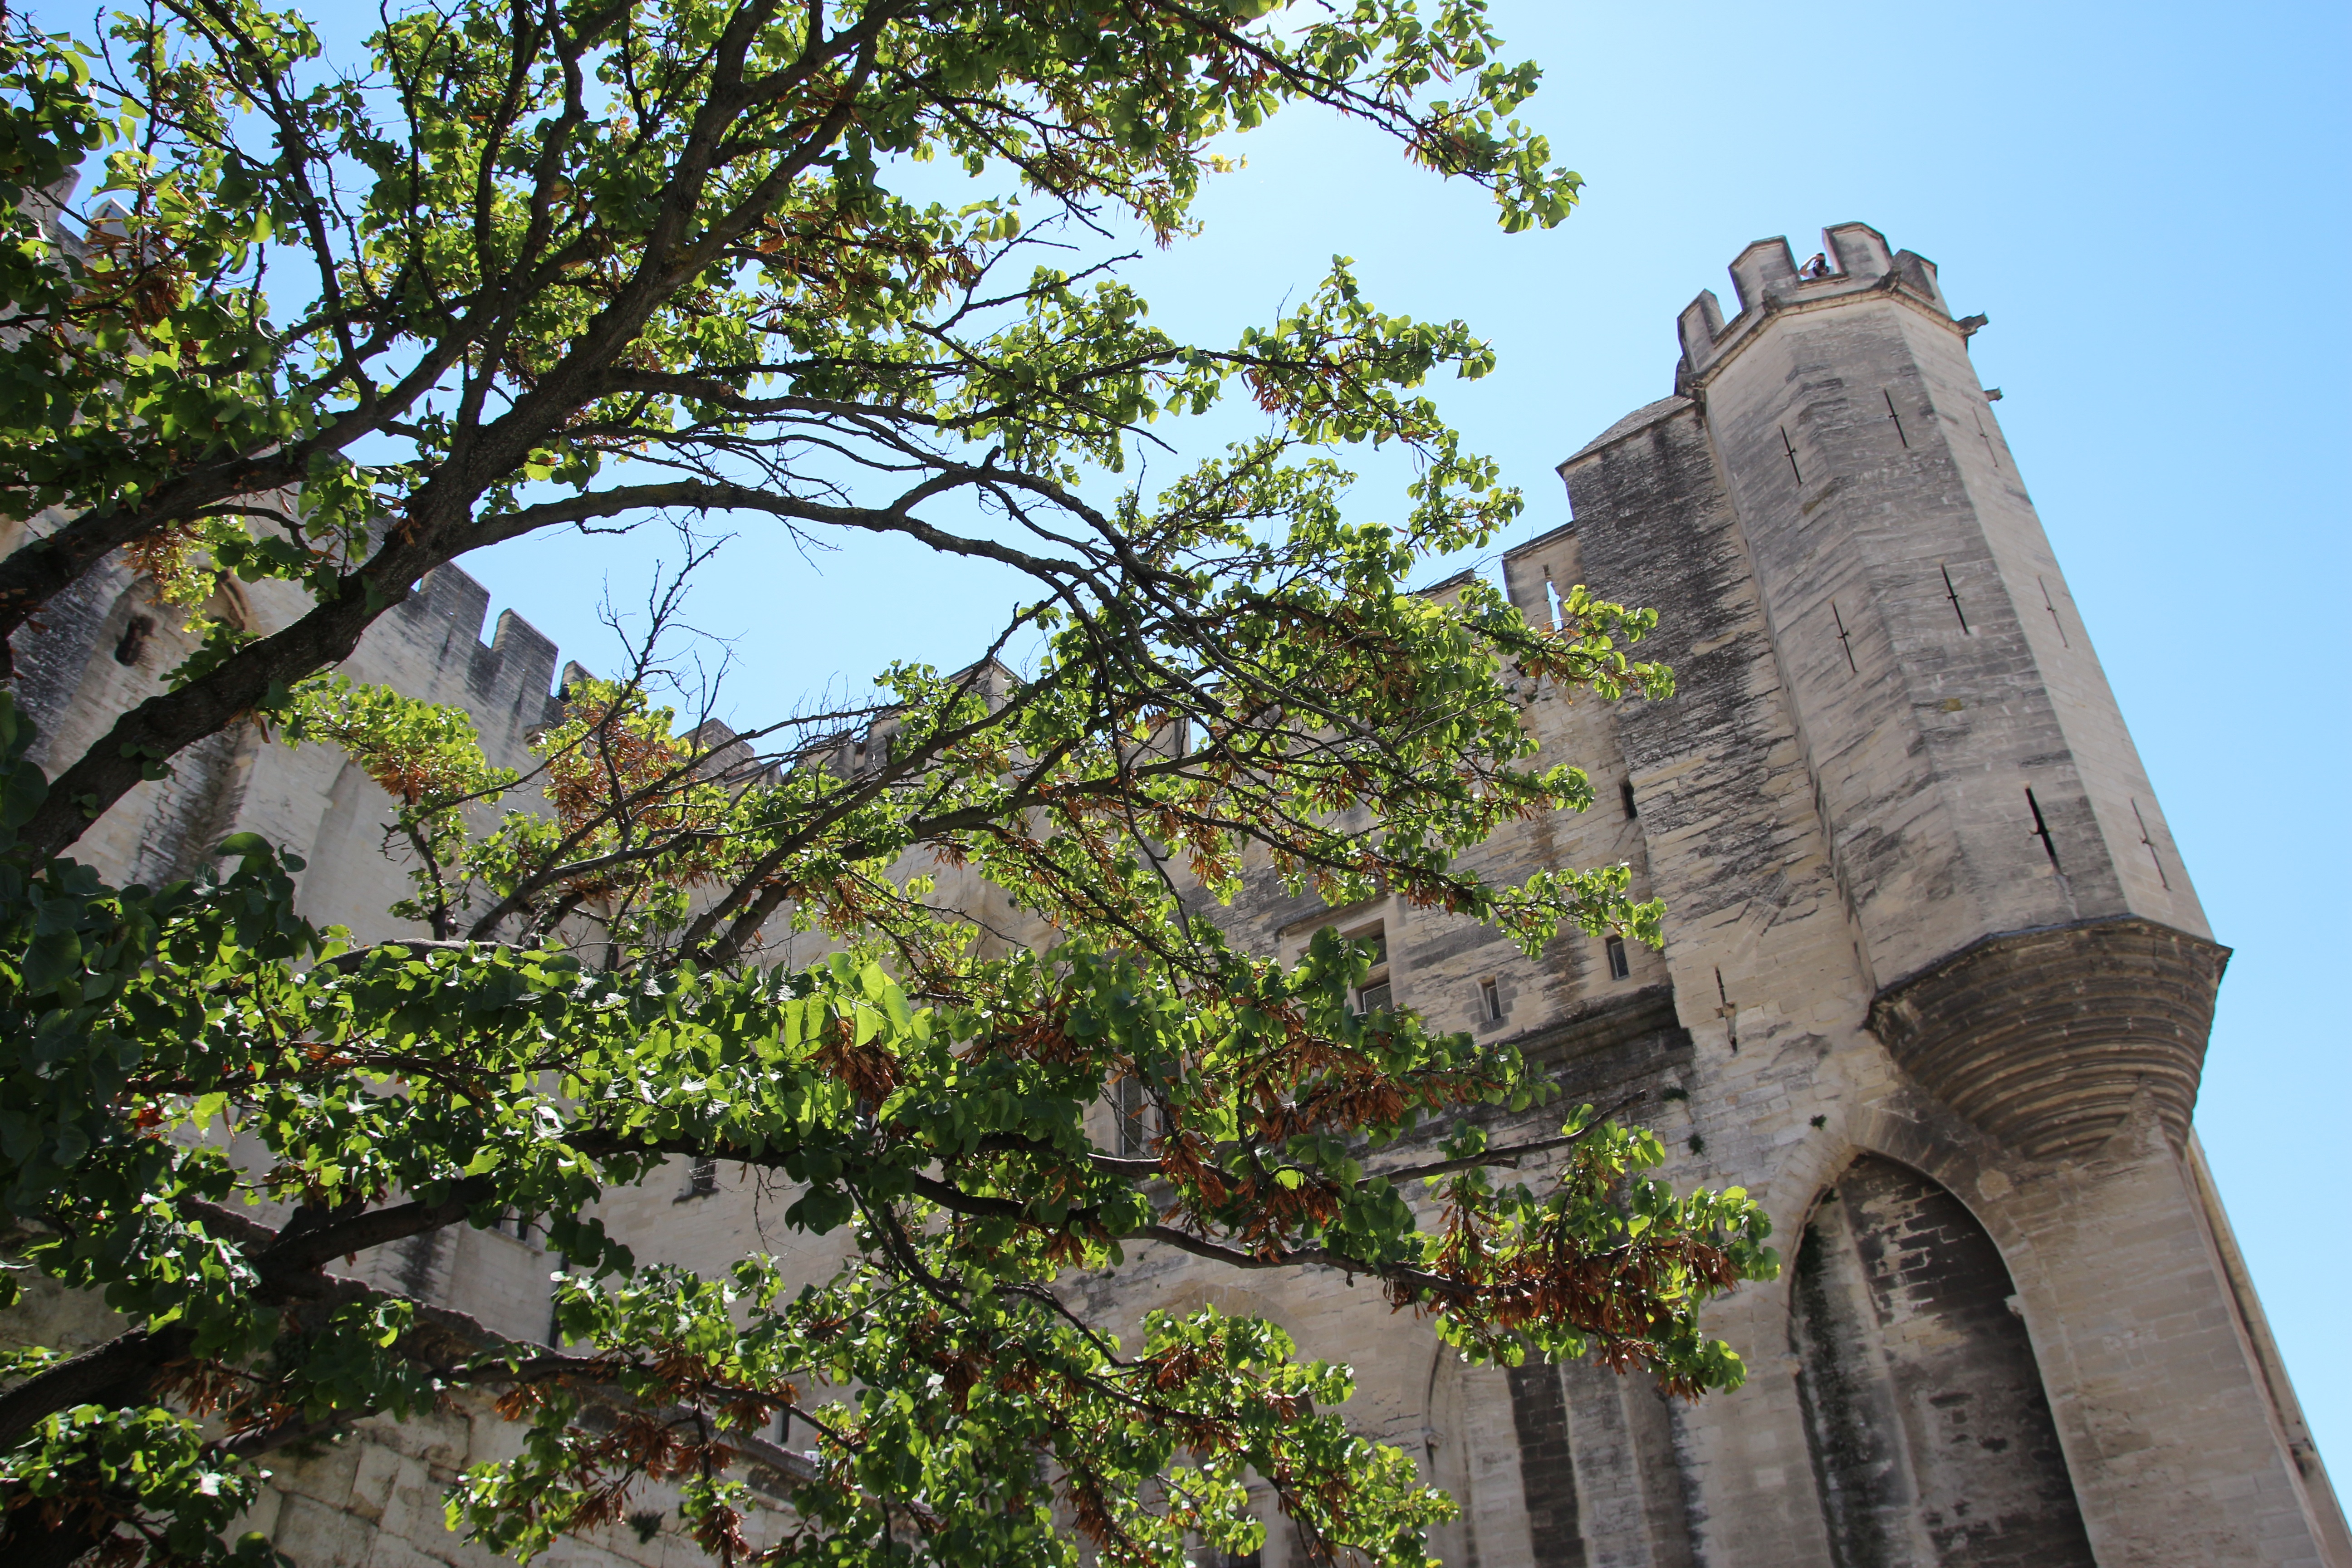
tree, branch, architecture, plant, sky, leaf, building, france, landmark, facade, places of interest, pope, tourist attraction, avignon, imposing, south of france, palais des papes